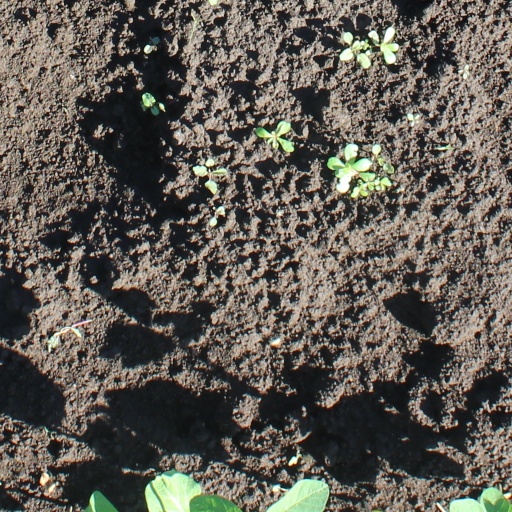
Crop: soybean